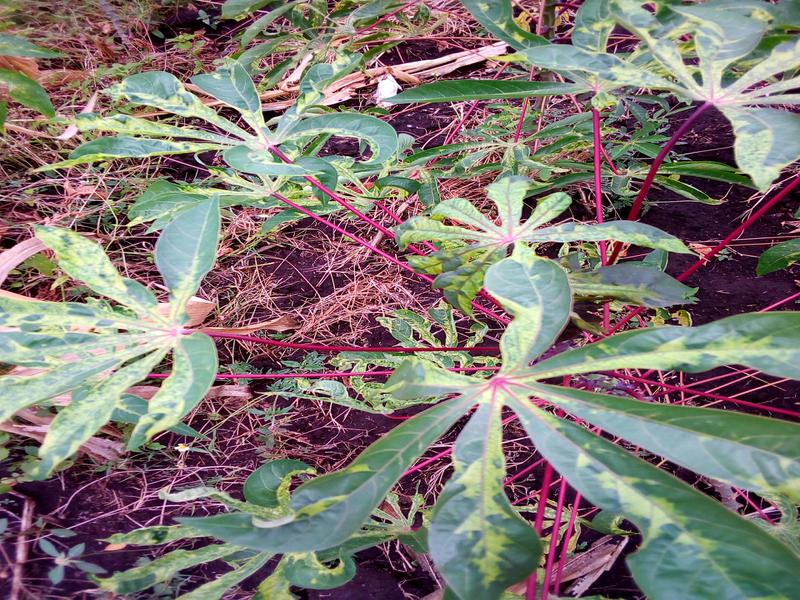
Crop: cassava
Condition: mosaic_disease